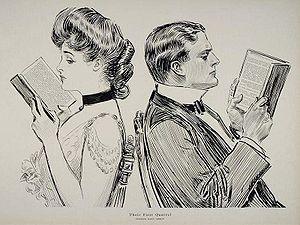
New Woman est un mouvement féministe intellectuel et artistique, également associé à la Première vague féministe, trouvant son origine à la fin du XIXe siècle et qui a profondément influencé le féminisme jusque dans les années 1920. Le terme New Woman a été inventée par l'auteure féministe irlandaise Sarah Grand dans son article Le nouvel aspect de la question de la femme, publié dans North American Review en mars 1894.
La Gibson Girl fut la personnification de l'idéal féminin américain, inventée par la plume satirique de l'illustrateur Charles Dana Gibson, et qu'il fit vivre pendant une période d'une vingtaine d'années couvrant la fin du XIXᵉ siècle et le début du XXᵉ siècle, aux États-Unis. Elle est considérée, avec la Christy Girl d'Howard Chandler Christy, comme l'un des ancêtres de la pin-up américaine.